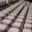
Label: keyboard